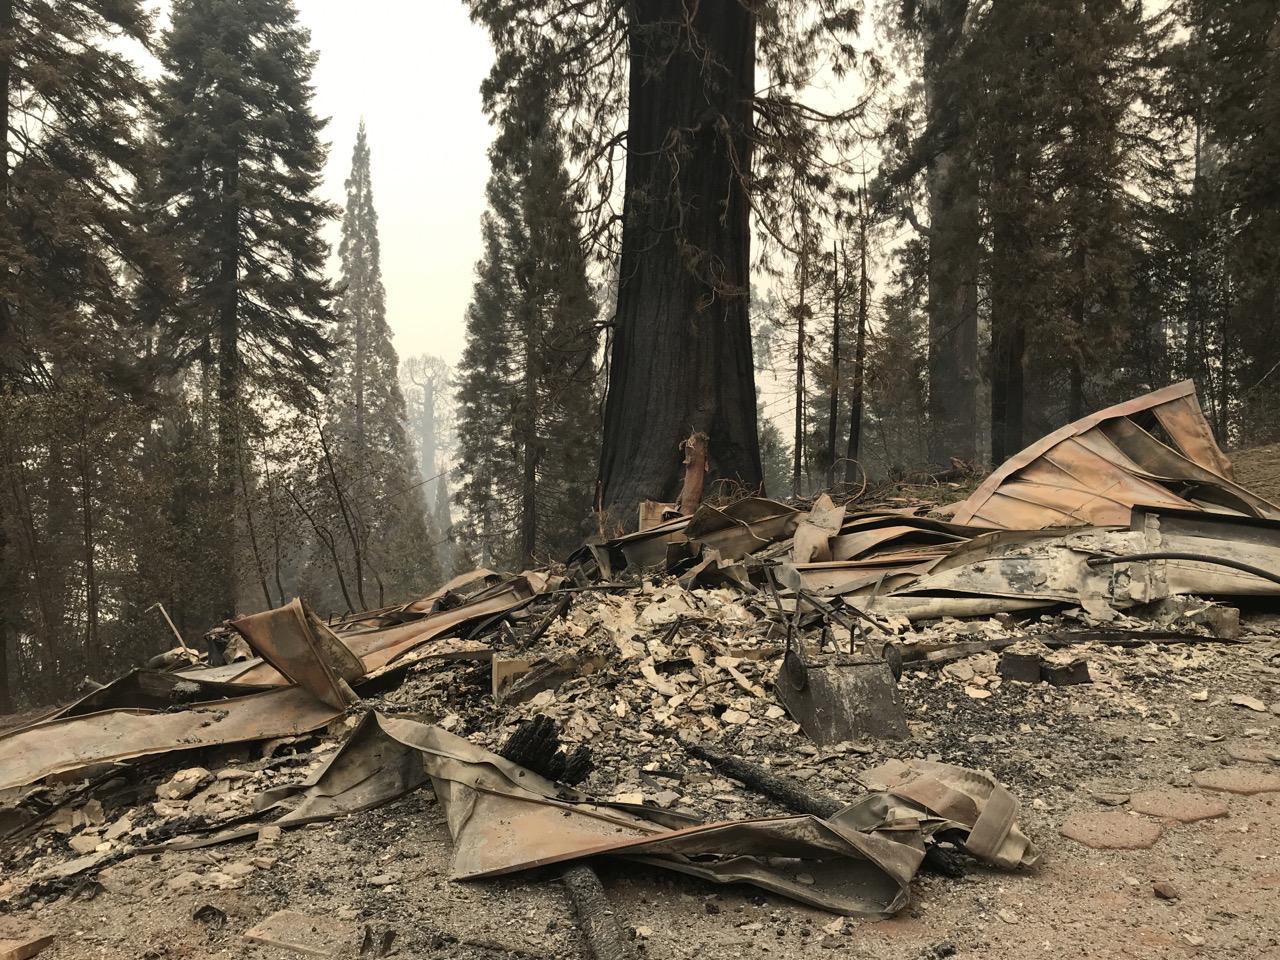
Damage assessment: destroyed